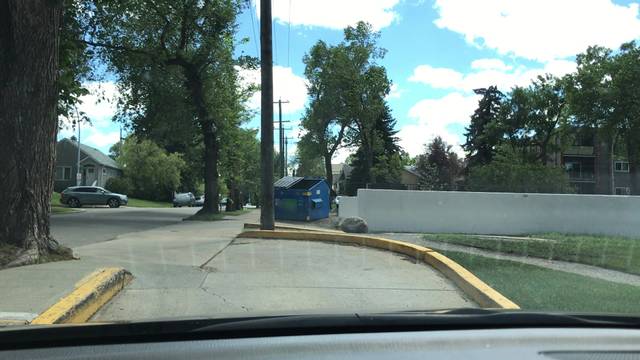
Region: Canada
Coordinates: 53.525, -113.489